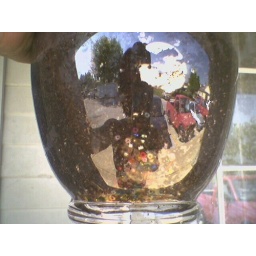
stuff in plant pot